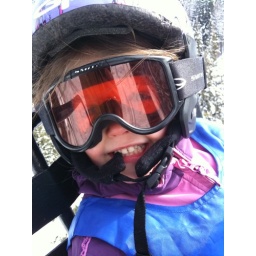
This girl skied down chair one all by her bad self today!!!